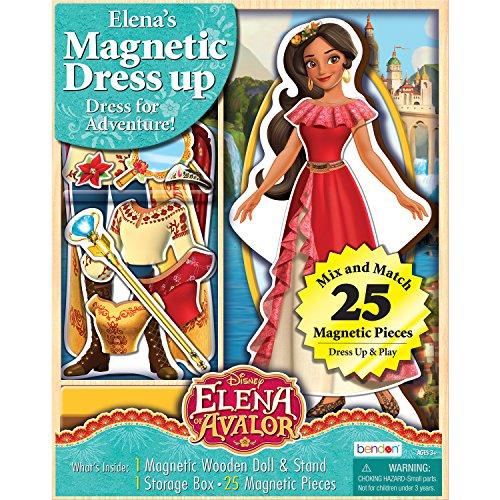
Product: Bendon Elena of Avalor Wooden Doll Magnetic Dress Up Kit (AS99092)
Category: Toys & Games | Dolls & Accessories | Playsets
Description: Includes magnetic doll and stand, 25 magnetic pieces, wooden storage box.
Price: $13.50
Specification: ProductDimensions:10.5x1.2x8.2inches|ItemWeight:1pounds|ShippingWeight:1.15pounds(Viewshippingratesandpolicies)|DomesticShipping:ItemcanbeshippedwithinU.S.|InternationalShipping:ThisitemcanbeshippedtoselectcountriesoutsideoftheU.S.LearnMore|ASIN:B06Y4DZ79S|Itemmodelnumber:AS99092|Manufacturerrecommendedage:36months-12years